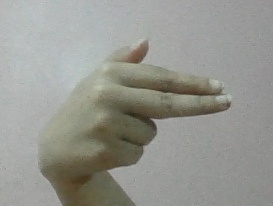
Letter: ghain